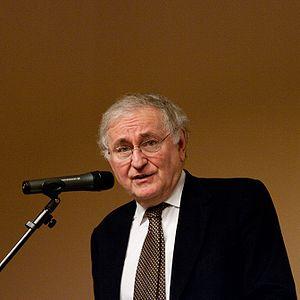
Égalité et Réconciliation est une association politique fondée en juin 2007 par Alain Soral, ainsi que par Jildaz Mahé O'Chinal et Philippe Péninque, deux anciens responsables de l'organisation d'extrême droite Groupe union défense.
Cette page présente les candidats à l'élection présidentielle française de 2012, dont le premier tour a eu lieu le 22 avril 2012 et le second le 6 mai 2012, ainsi que les candidatures qui ont été retirées ou qui n'ont pas abouti.
Jacques Cheminade, né le 20 août 1941 à Buenos Aires, est un homme politique et essayiste franco-argentin.